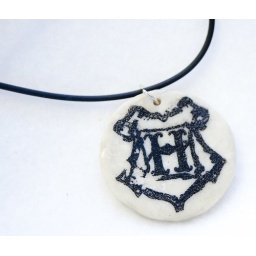
Polymer clay made to resemble stone and embellished with black embossing powder in the shape of the Hogwarts crest.